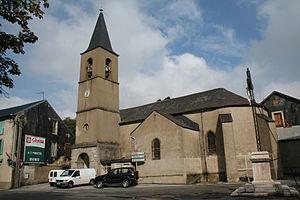
Moulin-Mage (Tarn) - Église Notre-Dame (1836), photo prise en 2007.